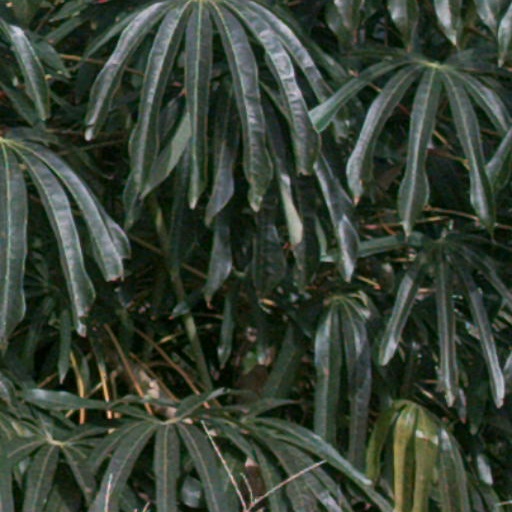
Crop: cassava